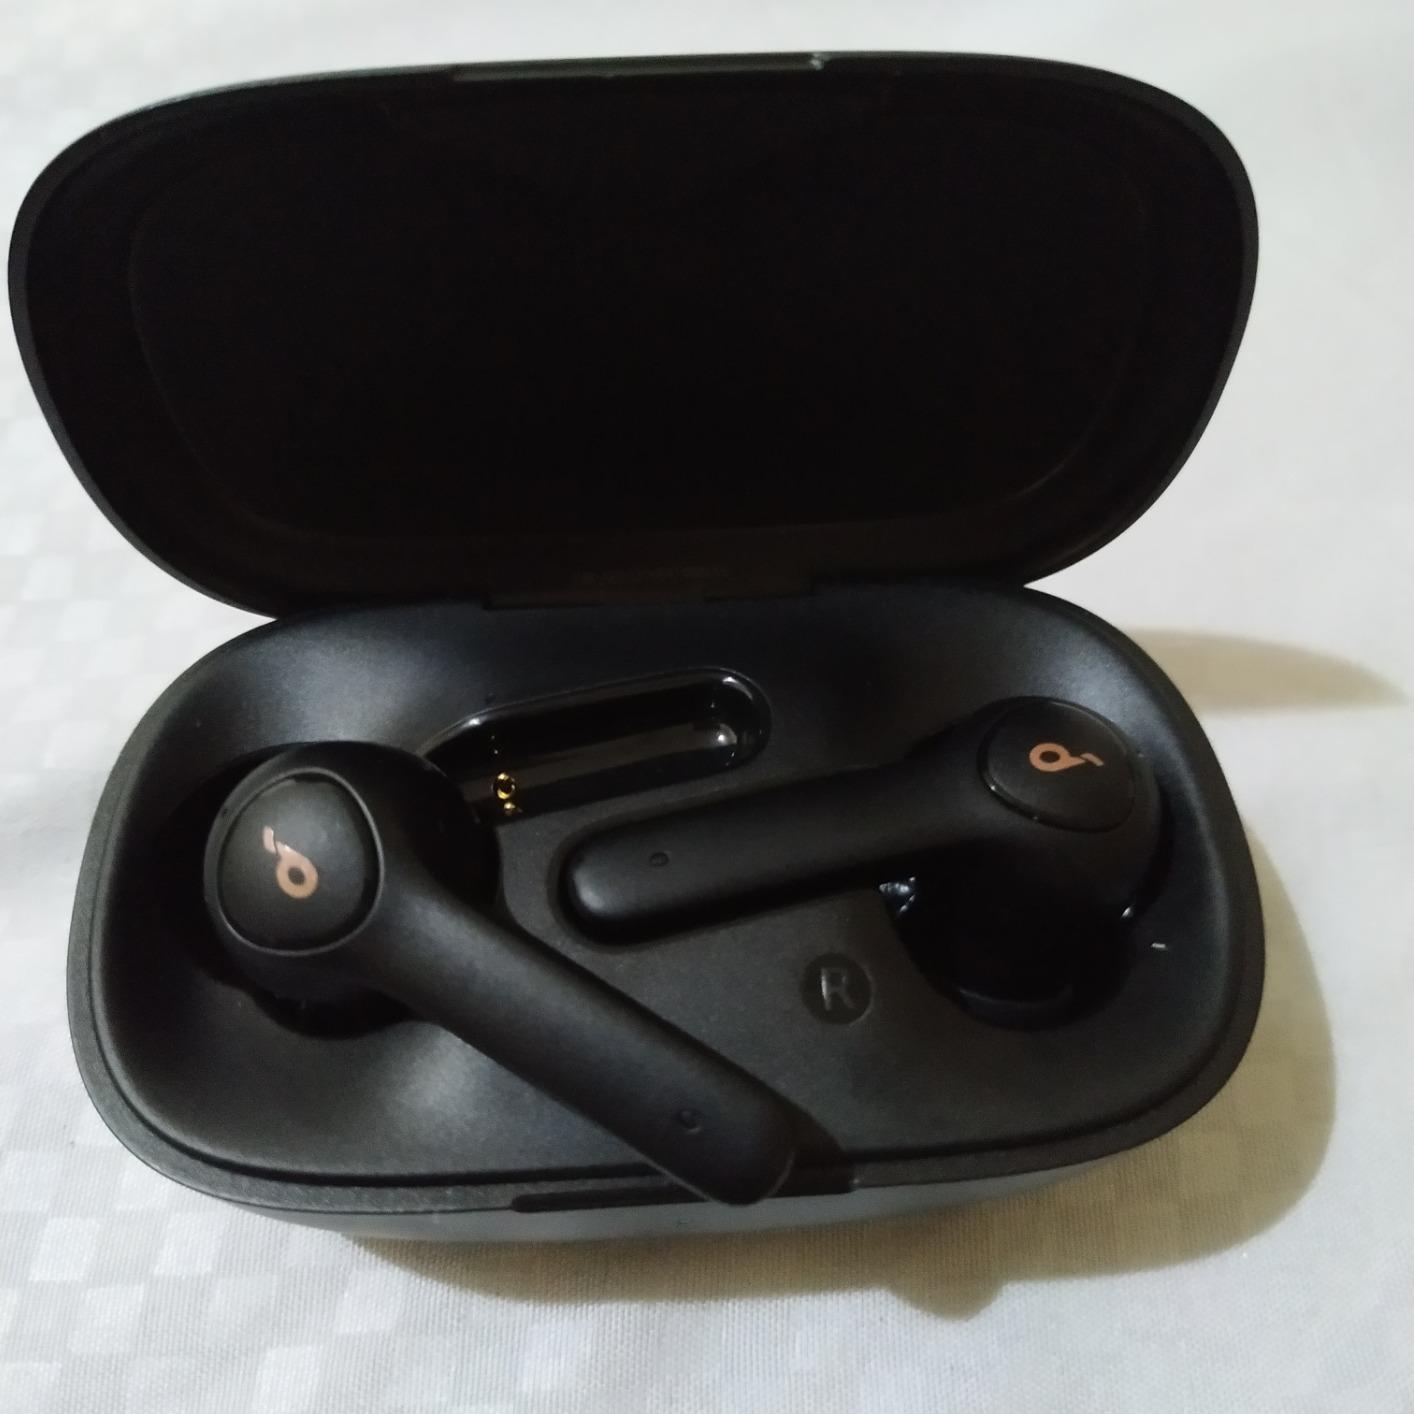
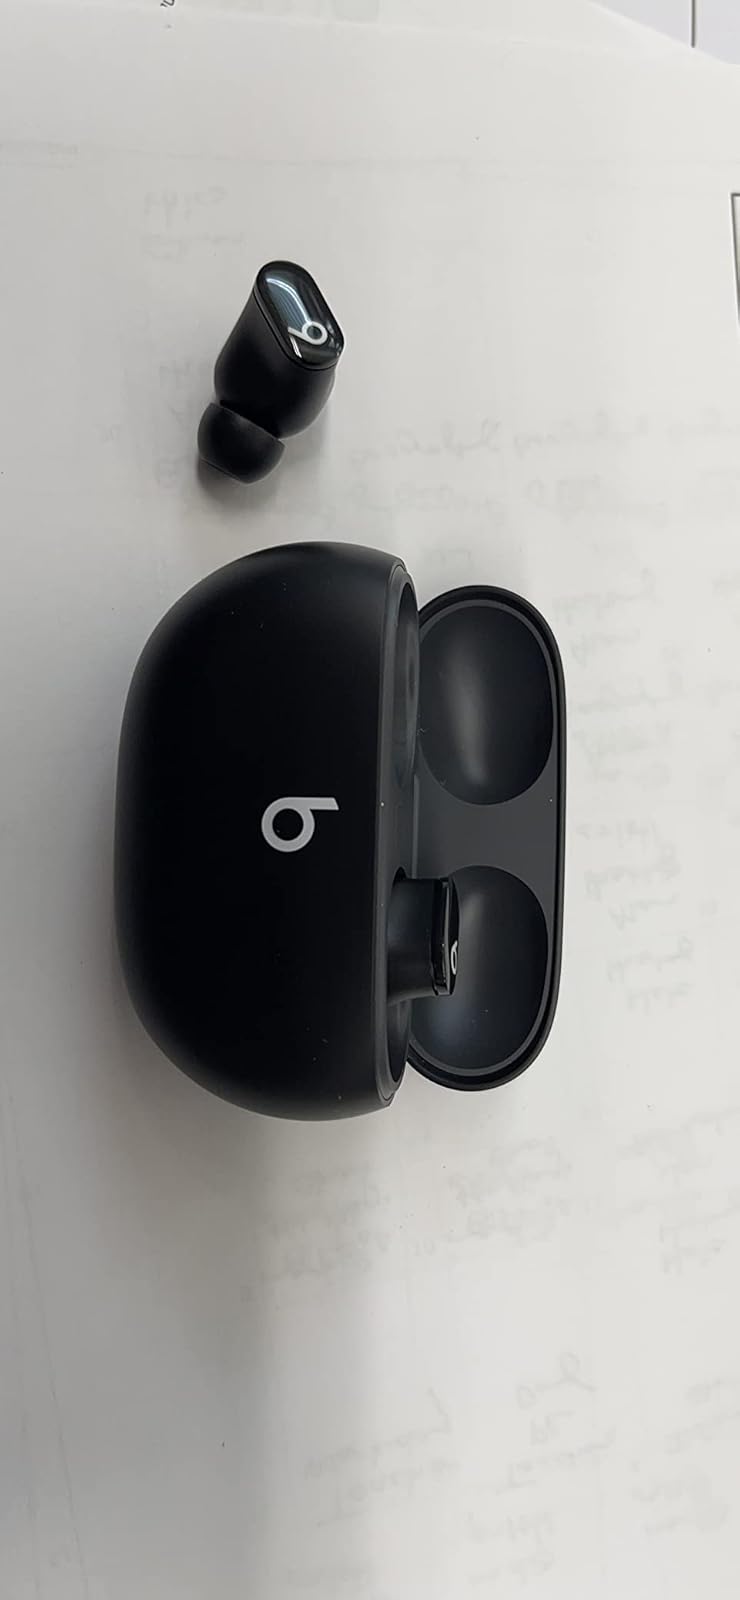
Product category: earbuds
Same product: no